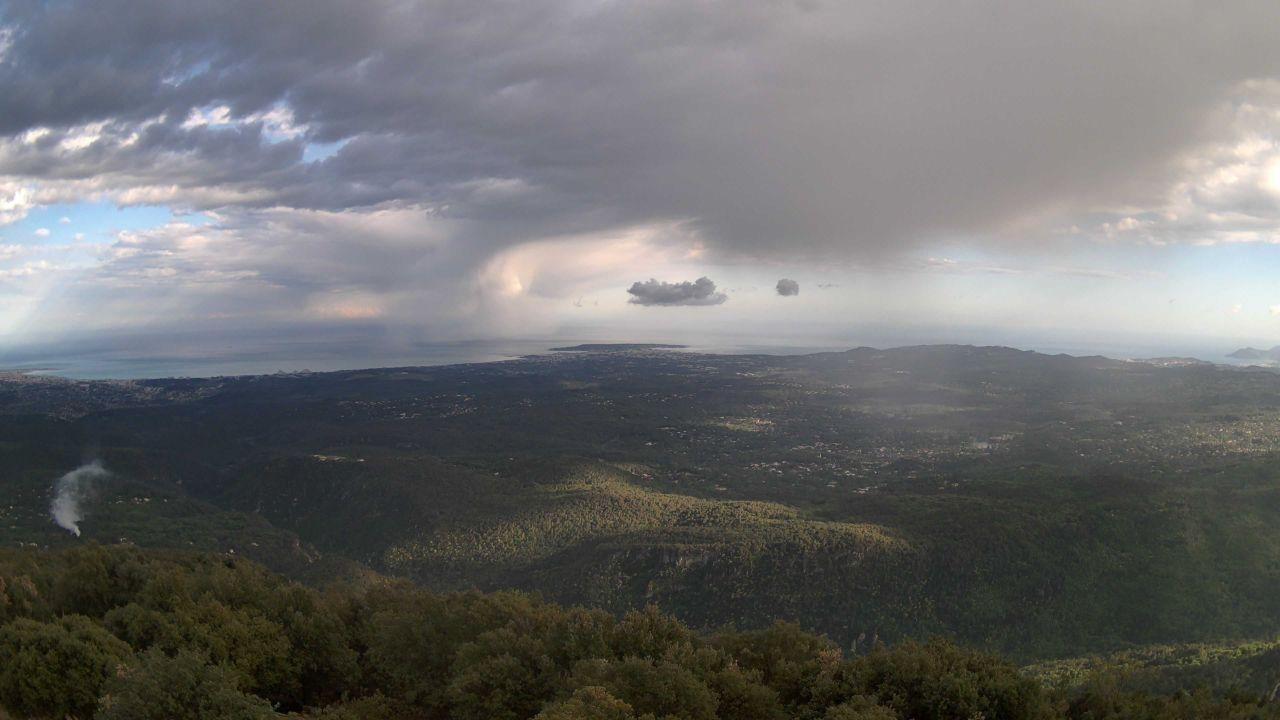
Fire: no
Smoke: yes